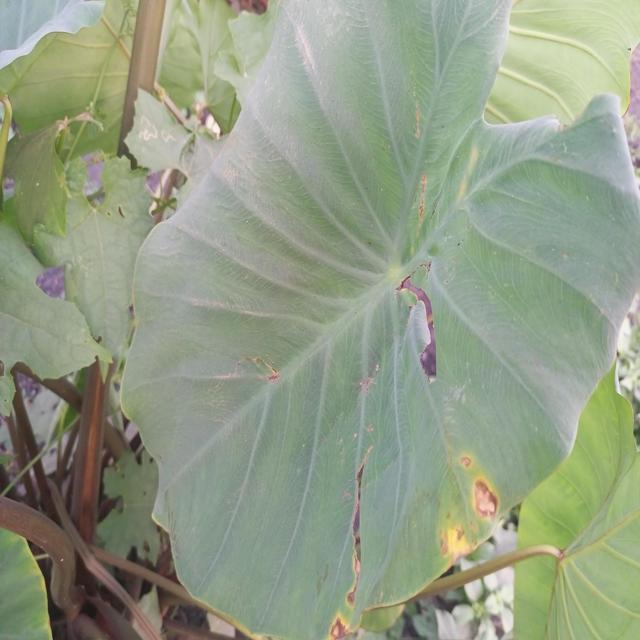
Label: Early_Blight